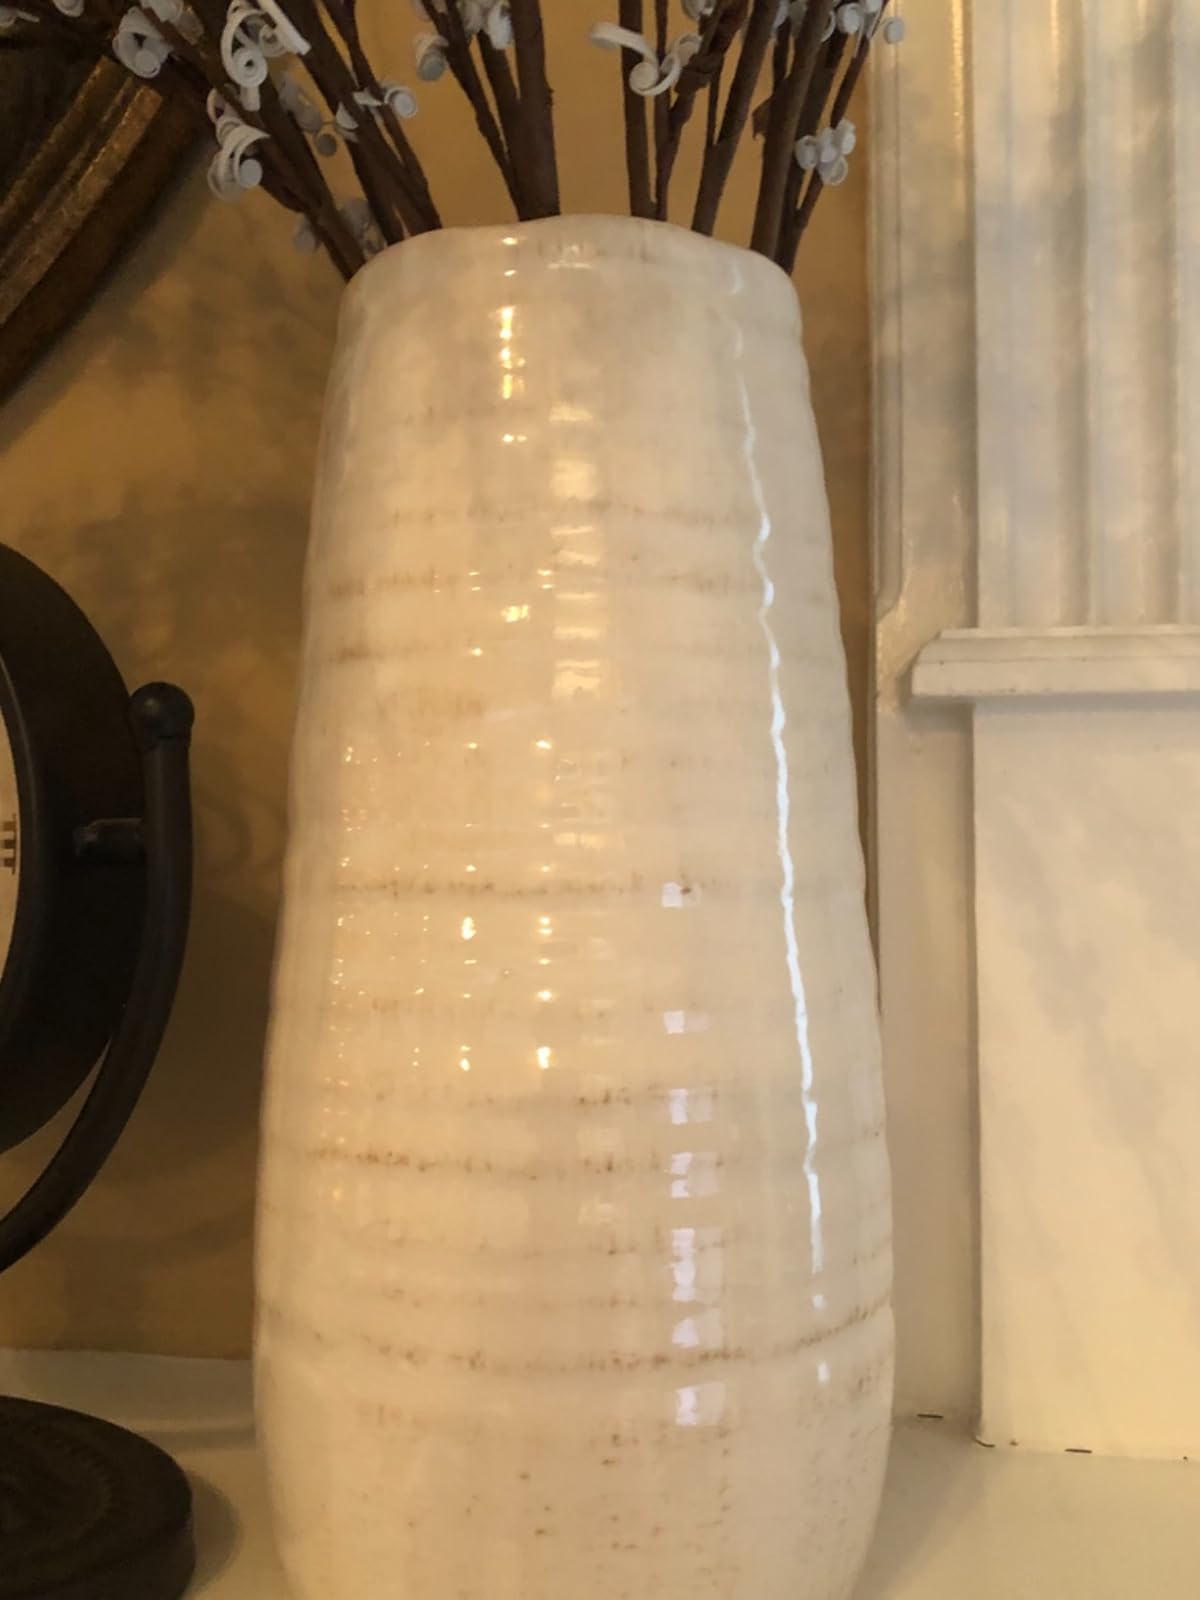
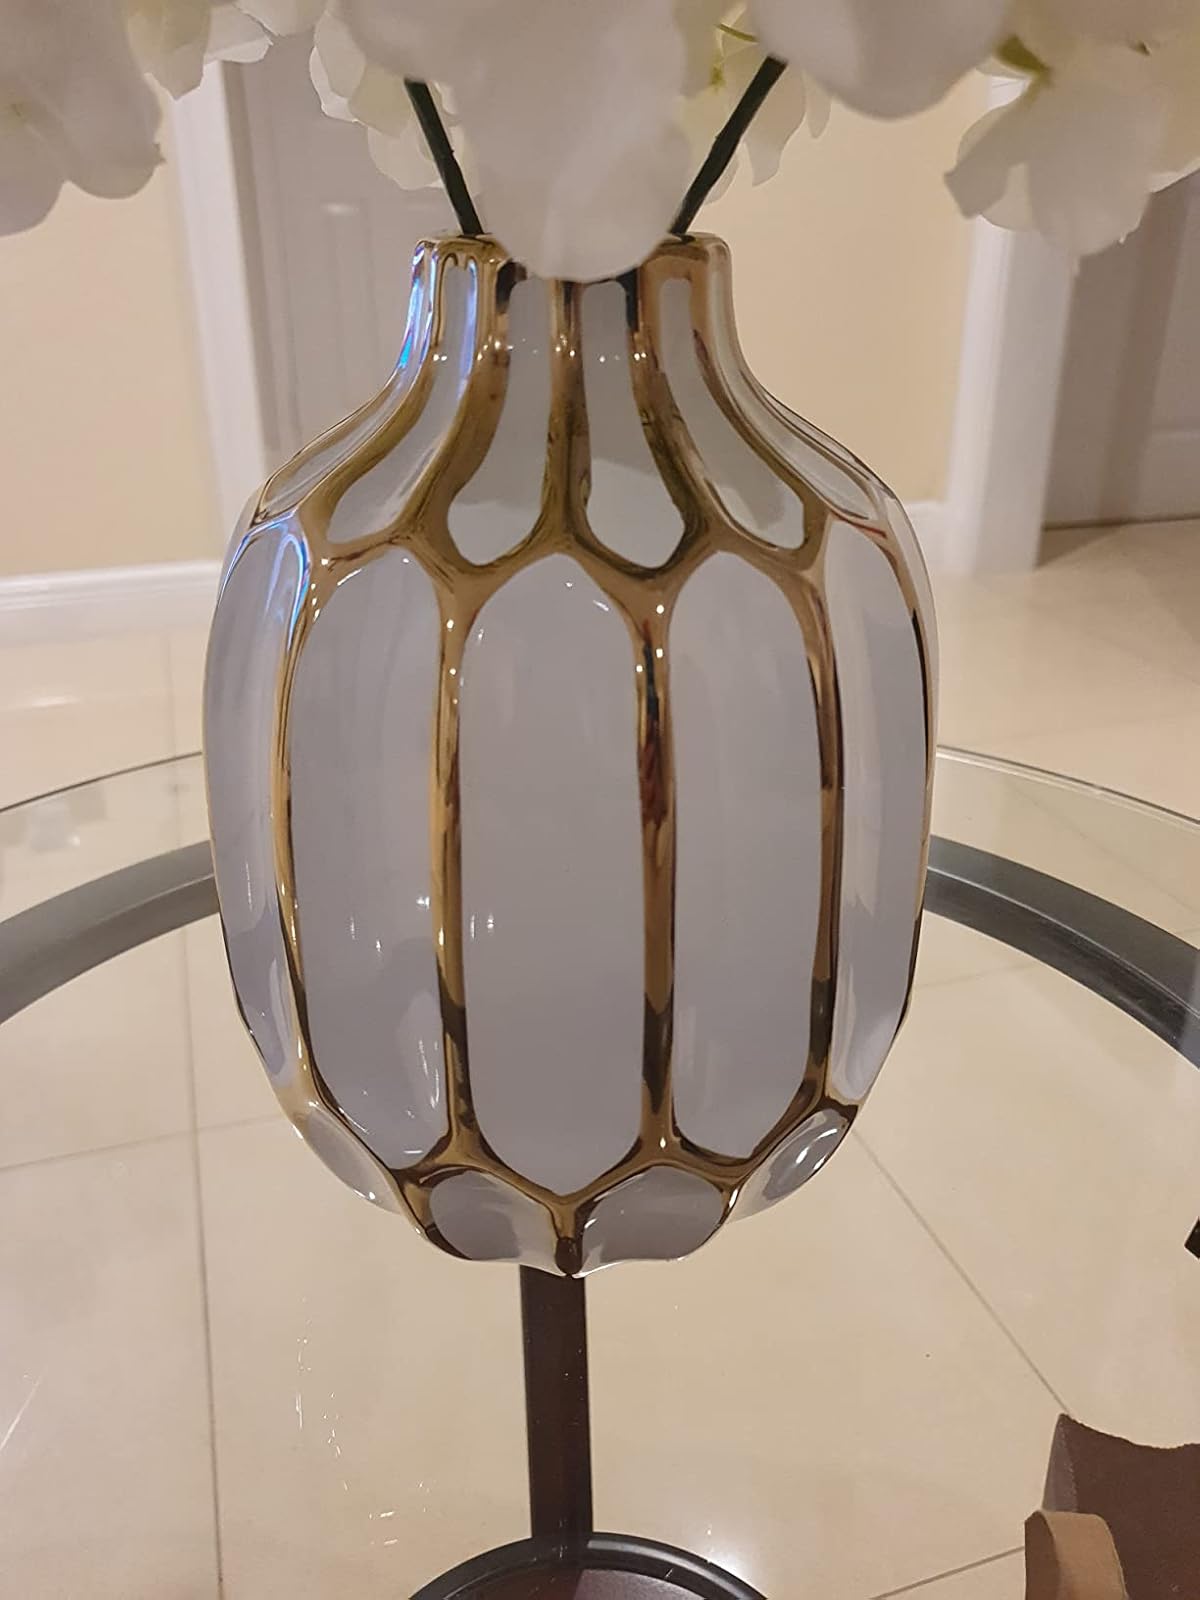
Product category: vase
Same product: no